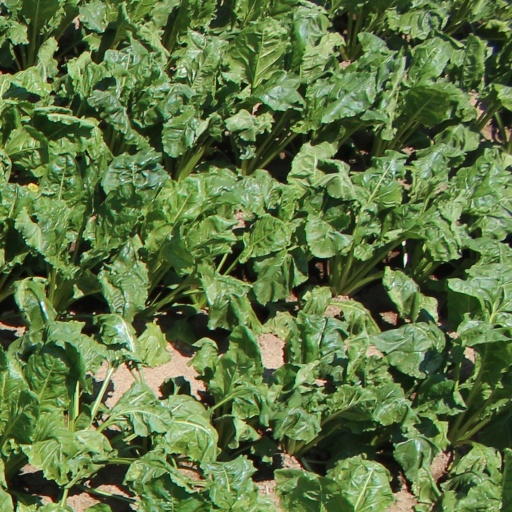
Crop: sugar beet